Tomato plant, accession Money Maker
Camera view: bottom (45 deg); turntable rotation: 0 degrees
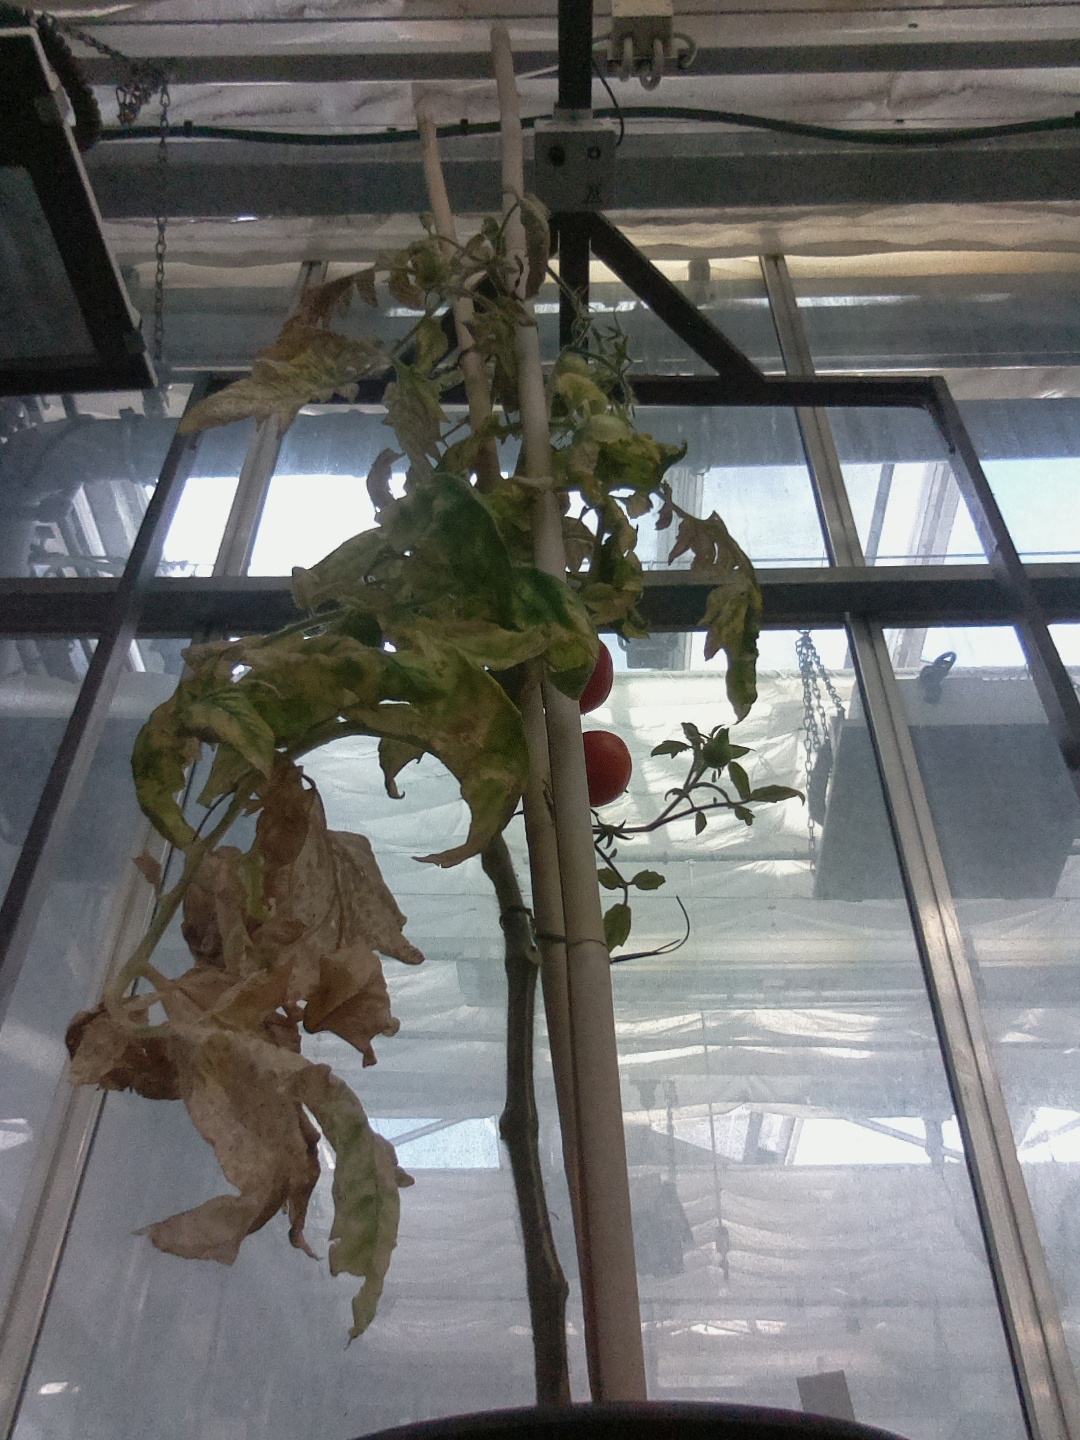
BBCH growth stage 84: 40%-50% of fruits show typical fully ripe color